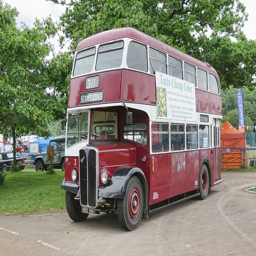
a double deckered bus on a city street
A parked red and silver, old double decker bus.
red double decker bus driving through a parking lot
RED DOUBLE DECKER BUS WITH CARS IN BACKGROUND
A double decker bus parked underneath a tree.